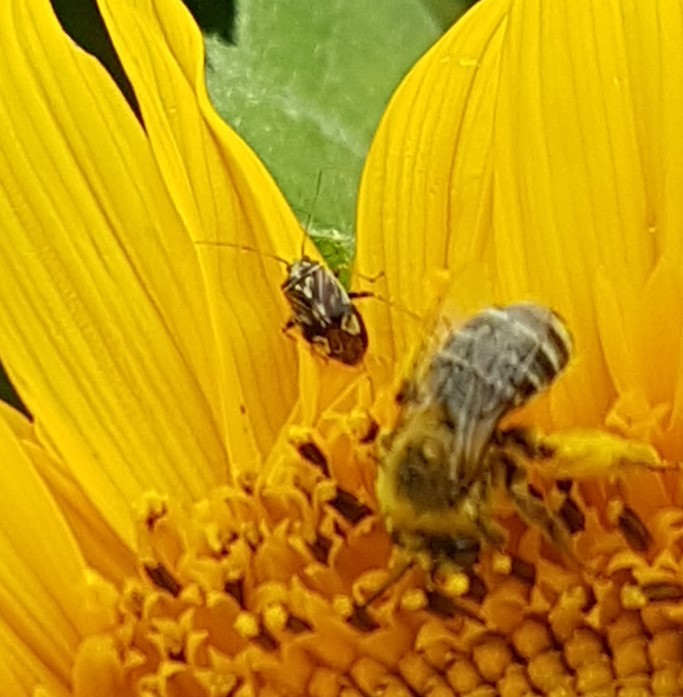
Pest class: lygus_bug